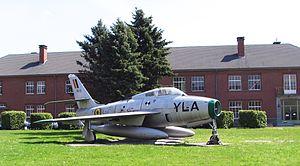
Le Republic F-84 Thunderjet est un chasseur-bombardier à réaction construit par la firme américaine Republic Aviation Company à la fin des années 1940, et construit à plus de 7 000 exemplaires. Initialement destiné à l'USAF, il a été fourni en grandes quantités aux forces aériennes des pays de l'OTAN, dans le cadre du Military Assistance Program.